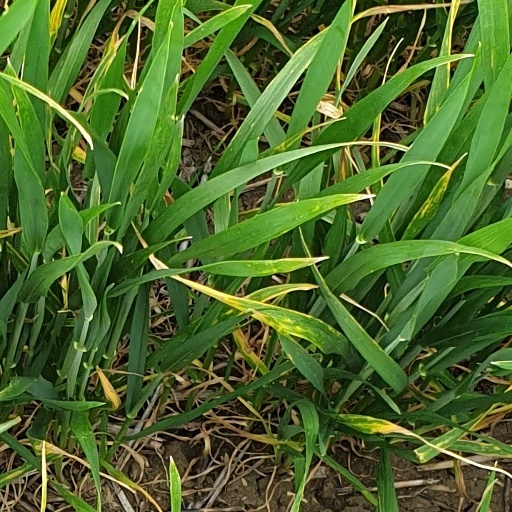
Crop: wheat